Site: brandenburg
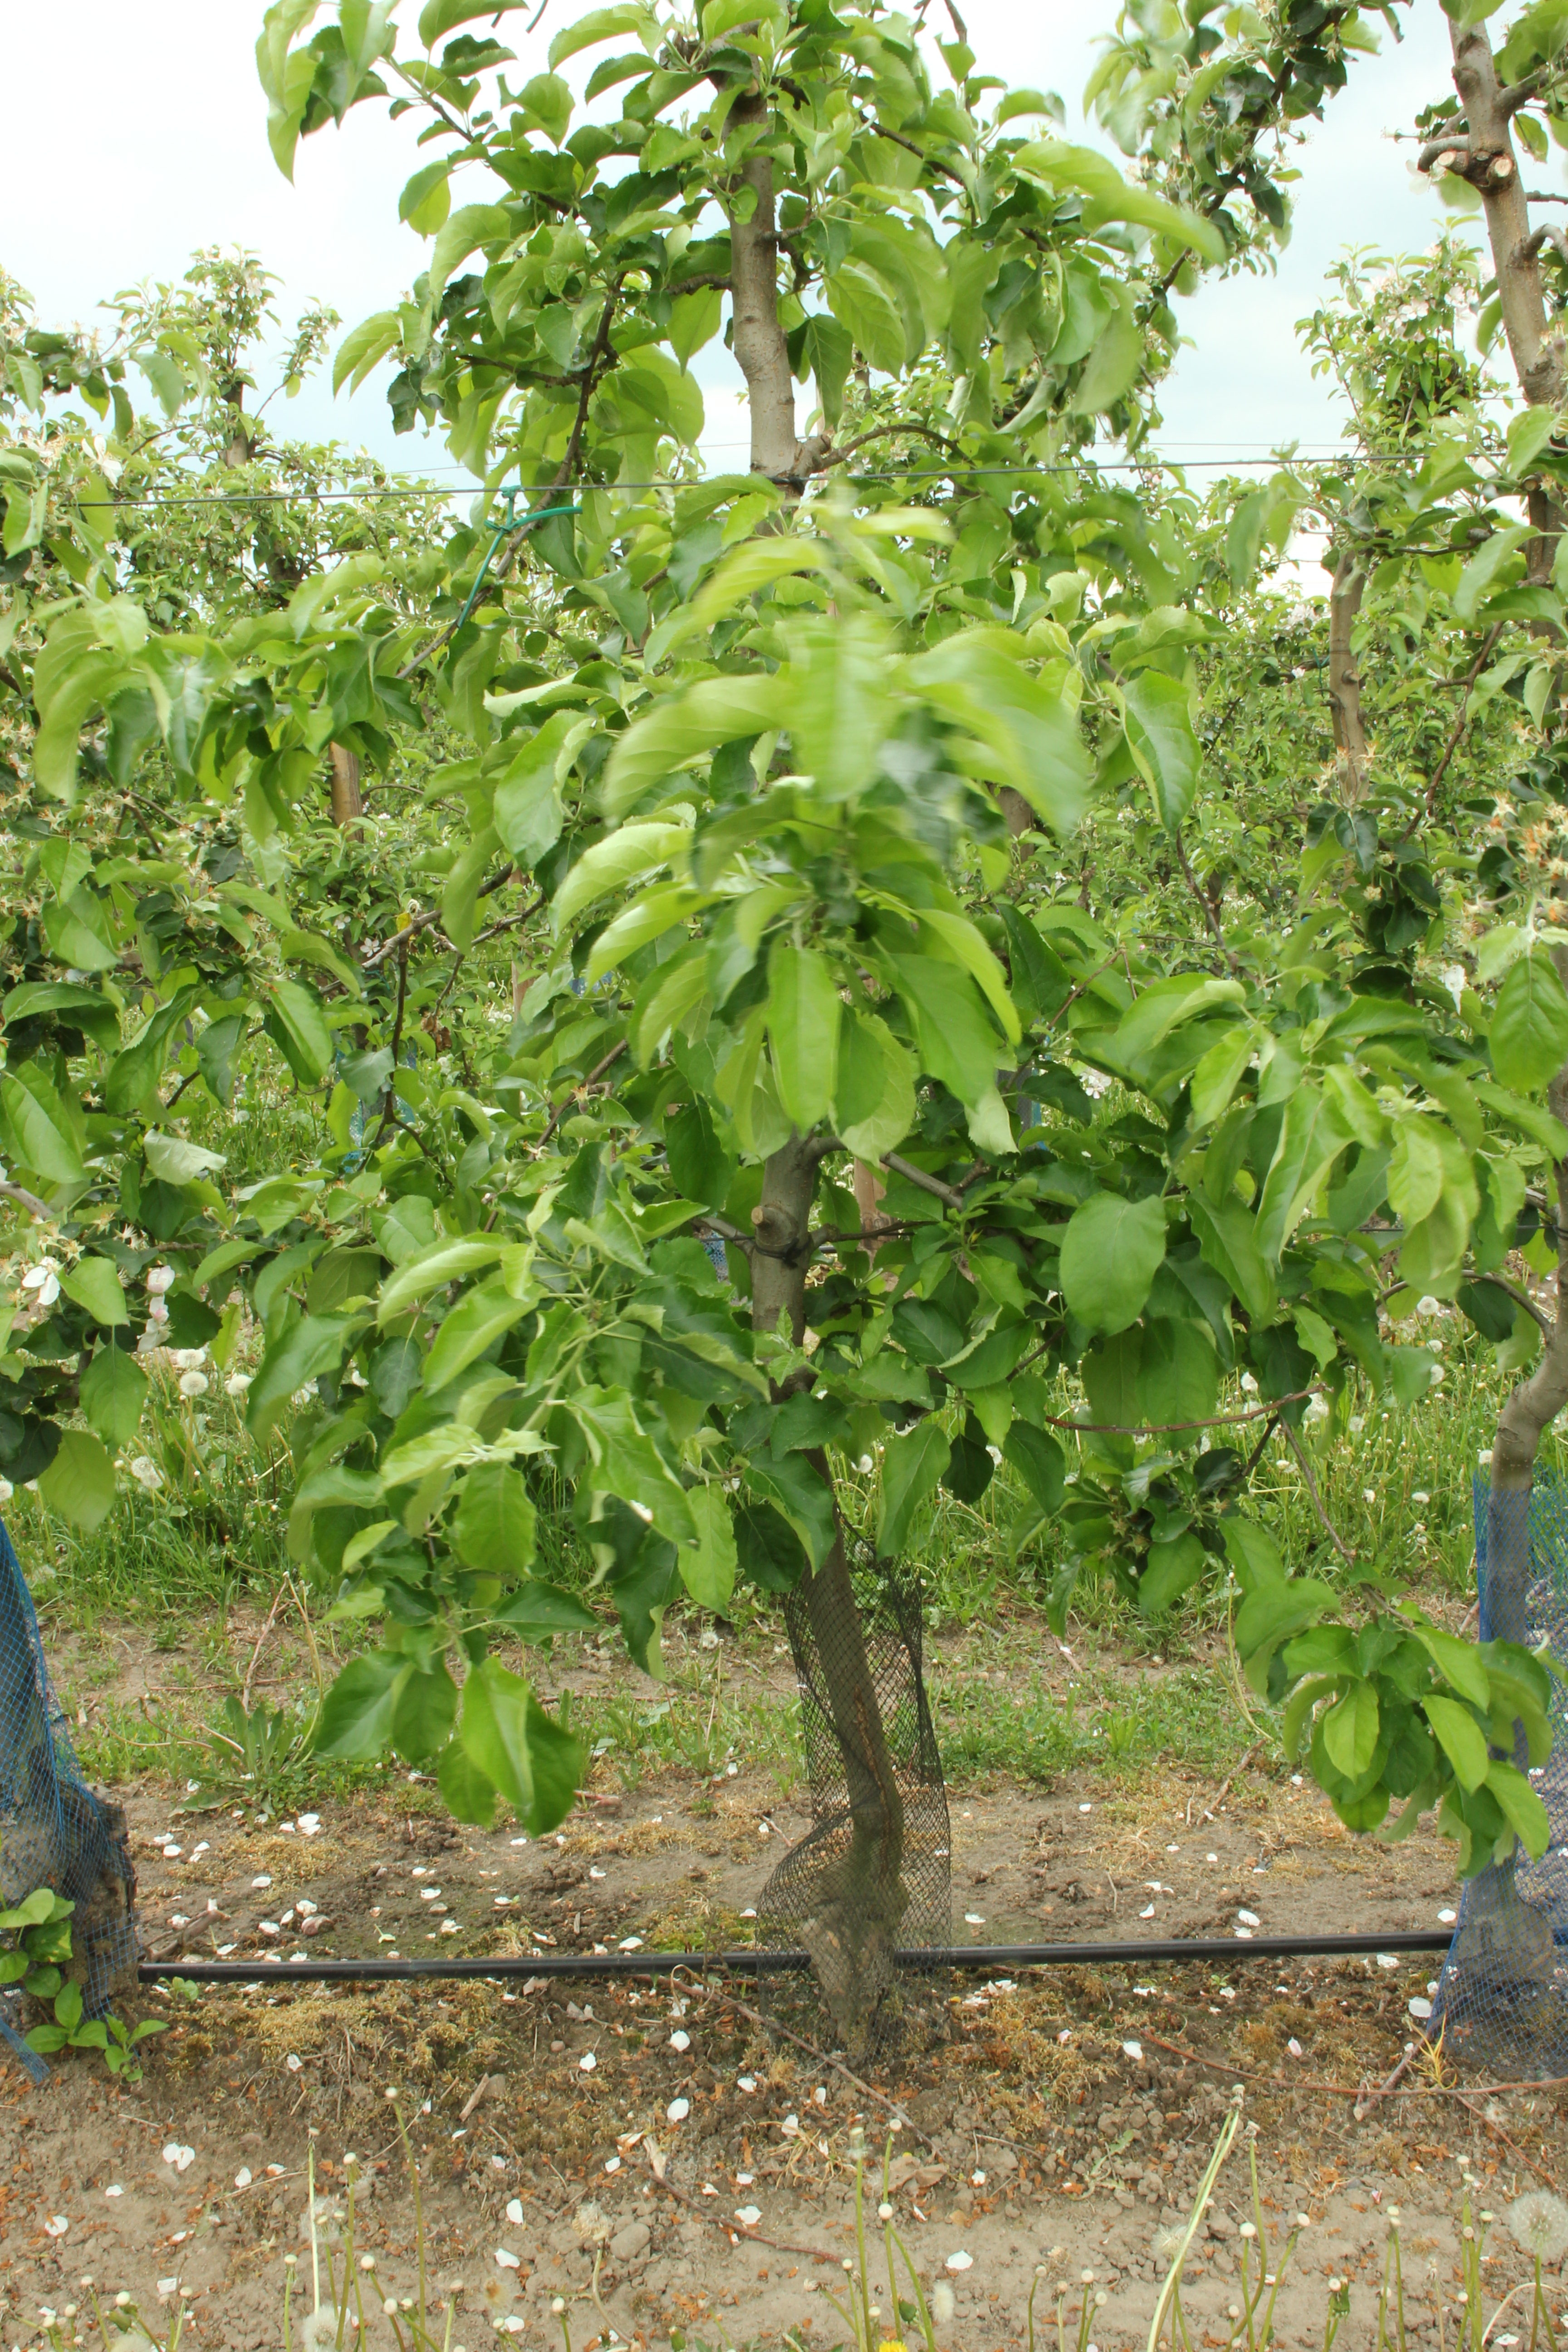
Growth stage (BBCH 67): Flowering